The Bohemian Girl

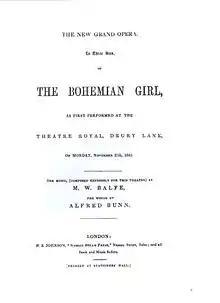
Title page of the original libretto

The Bohemian Girl is an English language Romantic opera composed by Michael William Balfe with a libretto by Alfred Bunn. The plot is loosely based on a Miguel de Cervantes' tale, "La gitanilla".